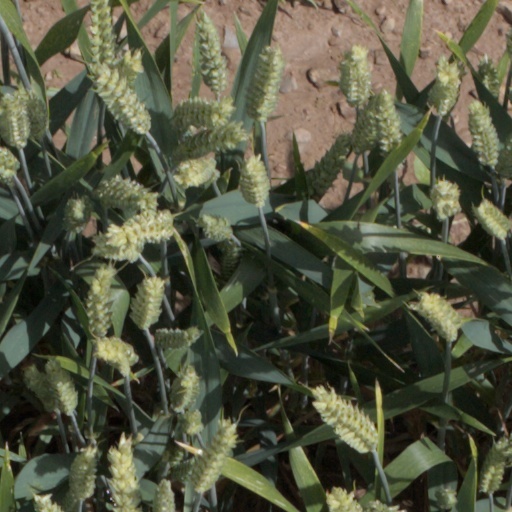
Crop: wheat